Wuyi tea

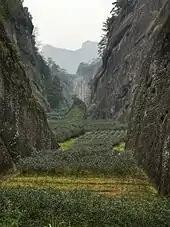
Tea plantation in Wuyi Mountains, Fujian, China

During the Song dynasty, the Northern Park tea estate in Fujian's Jian'ou was the most important supplier of tea to the Song emperors. Established as a private estate under the Min Kingdom, it was nationalized under the Southern Tang and remained so under the Song. It continued to supply compressed cakes of "wax tea" ("lacha") to the emperors of the subsequent Yuan dynasty. When the Hongwu Emperor, founder of the Ming dynasty, proclaimed in 1391 that the elaborate and labor-intensive process of producing wax tea "overtaxed the people's strength" and decreed that all imperial tribute tea was to be in the form of loose leaves rather than cakes, tea production collapsed at the Northern Park. The center of the tea industry in Fujian subsequently shifted west to the Wuyi region. In the 16th century, farmers in Wuyi began growing tea and indigo on the mountains themselves, often on estates owned by Buddhist or Taoist monasteries. The farmers cut terraces into the slopes, and built a system of dikes and drains.